Freya von Moltke

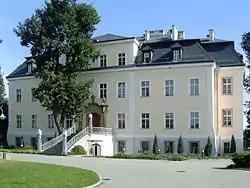
The main house of the Moltke estate at Kreisau

Following her law studies, Moltke visited summers at her husband's estate in Kreisau, where he had actively managed the farming activities, a pursuit atypical of a German nobleman, before retaining an overseer. She joined work on the farm, while her husband started an international law practice in Berlin and studied to become an English barrister.